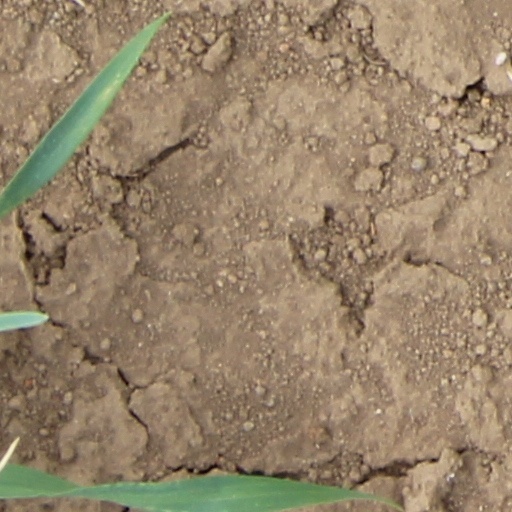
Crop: wheat